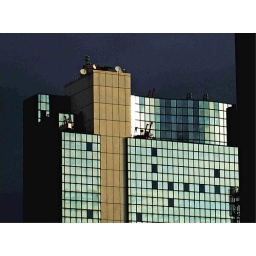
walls in glass